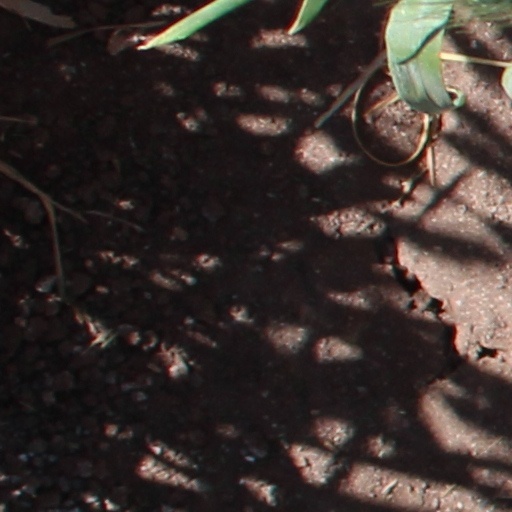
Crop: wheat